Le Mesnil-Rouxelin

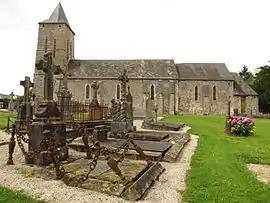
The church of Notre-Dame and cemetery

Le Mesnil-Rouxelin is a commune in the Manche department in Normandy in north-western France.